Safety razor

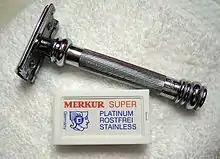
A Merkur 38C double-edge safety razor with a package of platinum stainless blades

The marketing of increasing numbers of blades in a cartridge has been parodied since the 1970s. The debut episode of "Saturday Night Live" in 1975 included a parody advertisement for the Triple Trac Razor, shortly after the first two-blade cartridge for men's razors was advertised. "Mad" magazine announced the "Trac 76", arranged as a chain of cartridges with a handle on each end. In the early 1990s, the (Australian) Late Show skitted a "Gillette 3000" with 16 blades and 75 lubricating strips as arrived at by working in conjunction with the help of NASA scientists - "The first blade distracts the hair...". The 16 January 1999 episode of "Mad TV" ran a parody commercial advertising the "Spishak Mach 20" with blades that variously "cut(s) away that pesky second layer of skin" and "gently smooth(s) out the jawbone" culminating in a blade that "destroys the part of the brain responsible for hair growth." In 2004, a satirical article in "The Onion" entitled "Fuck Everything, We're Doing Five Blades" predicted the release of five-blade cartridges, two years before their commercial introduction. South Korean manufacturer Dorco released their own six-blade cartridge in 2012, and later released a seven-blade cartridge.